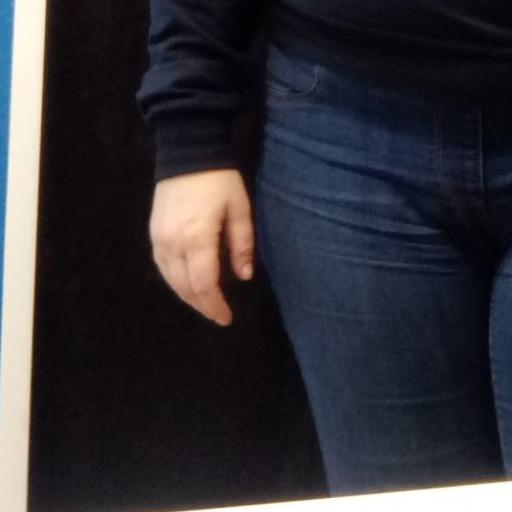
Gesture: no_gesture